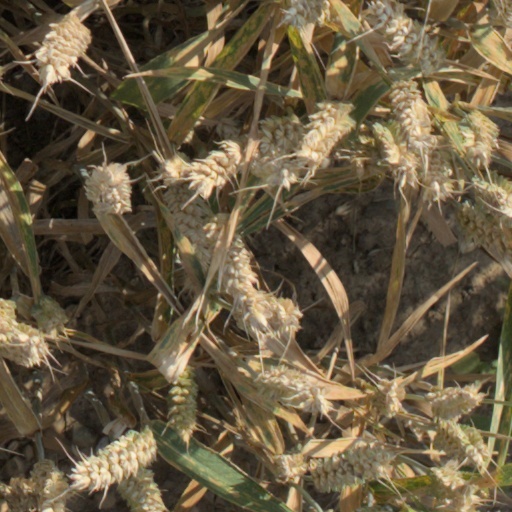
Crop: wheat